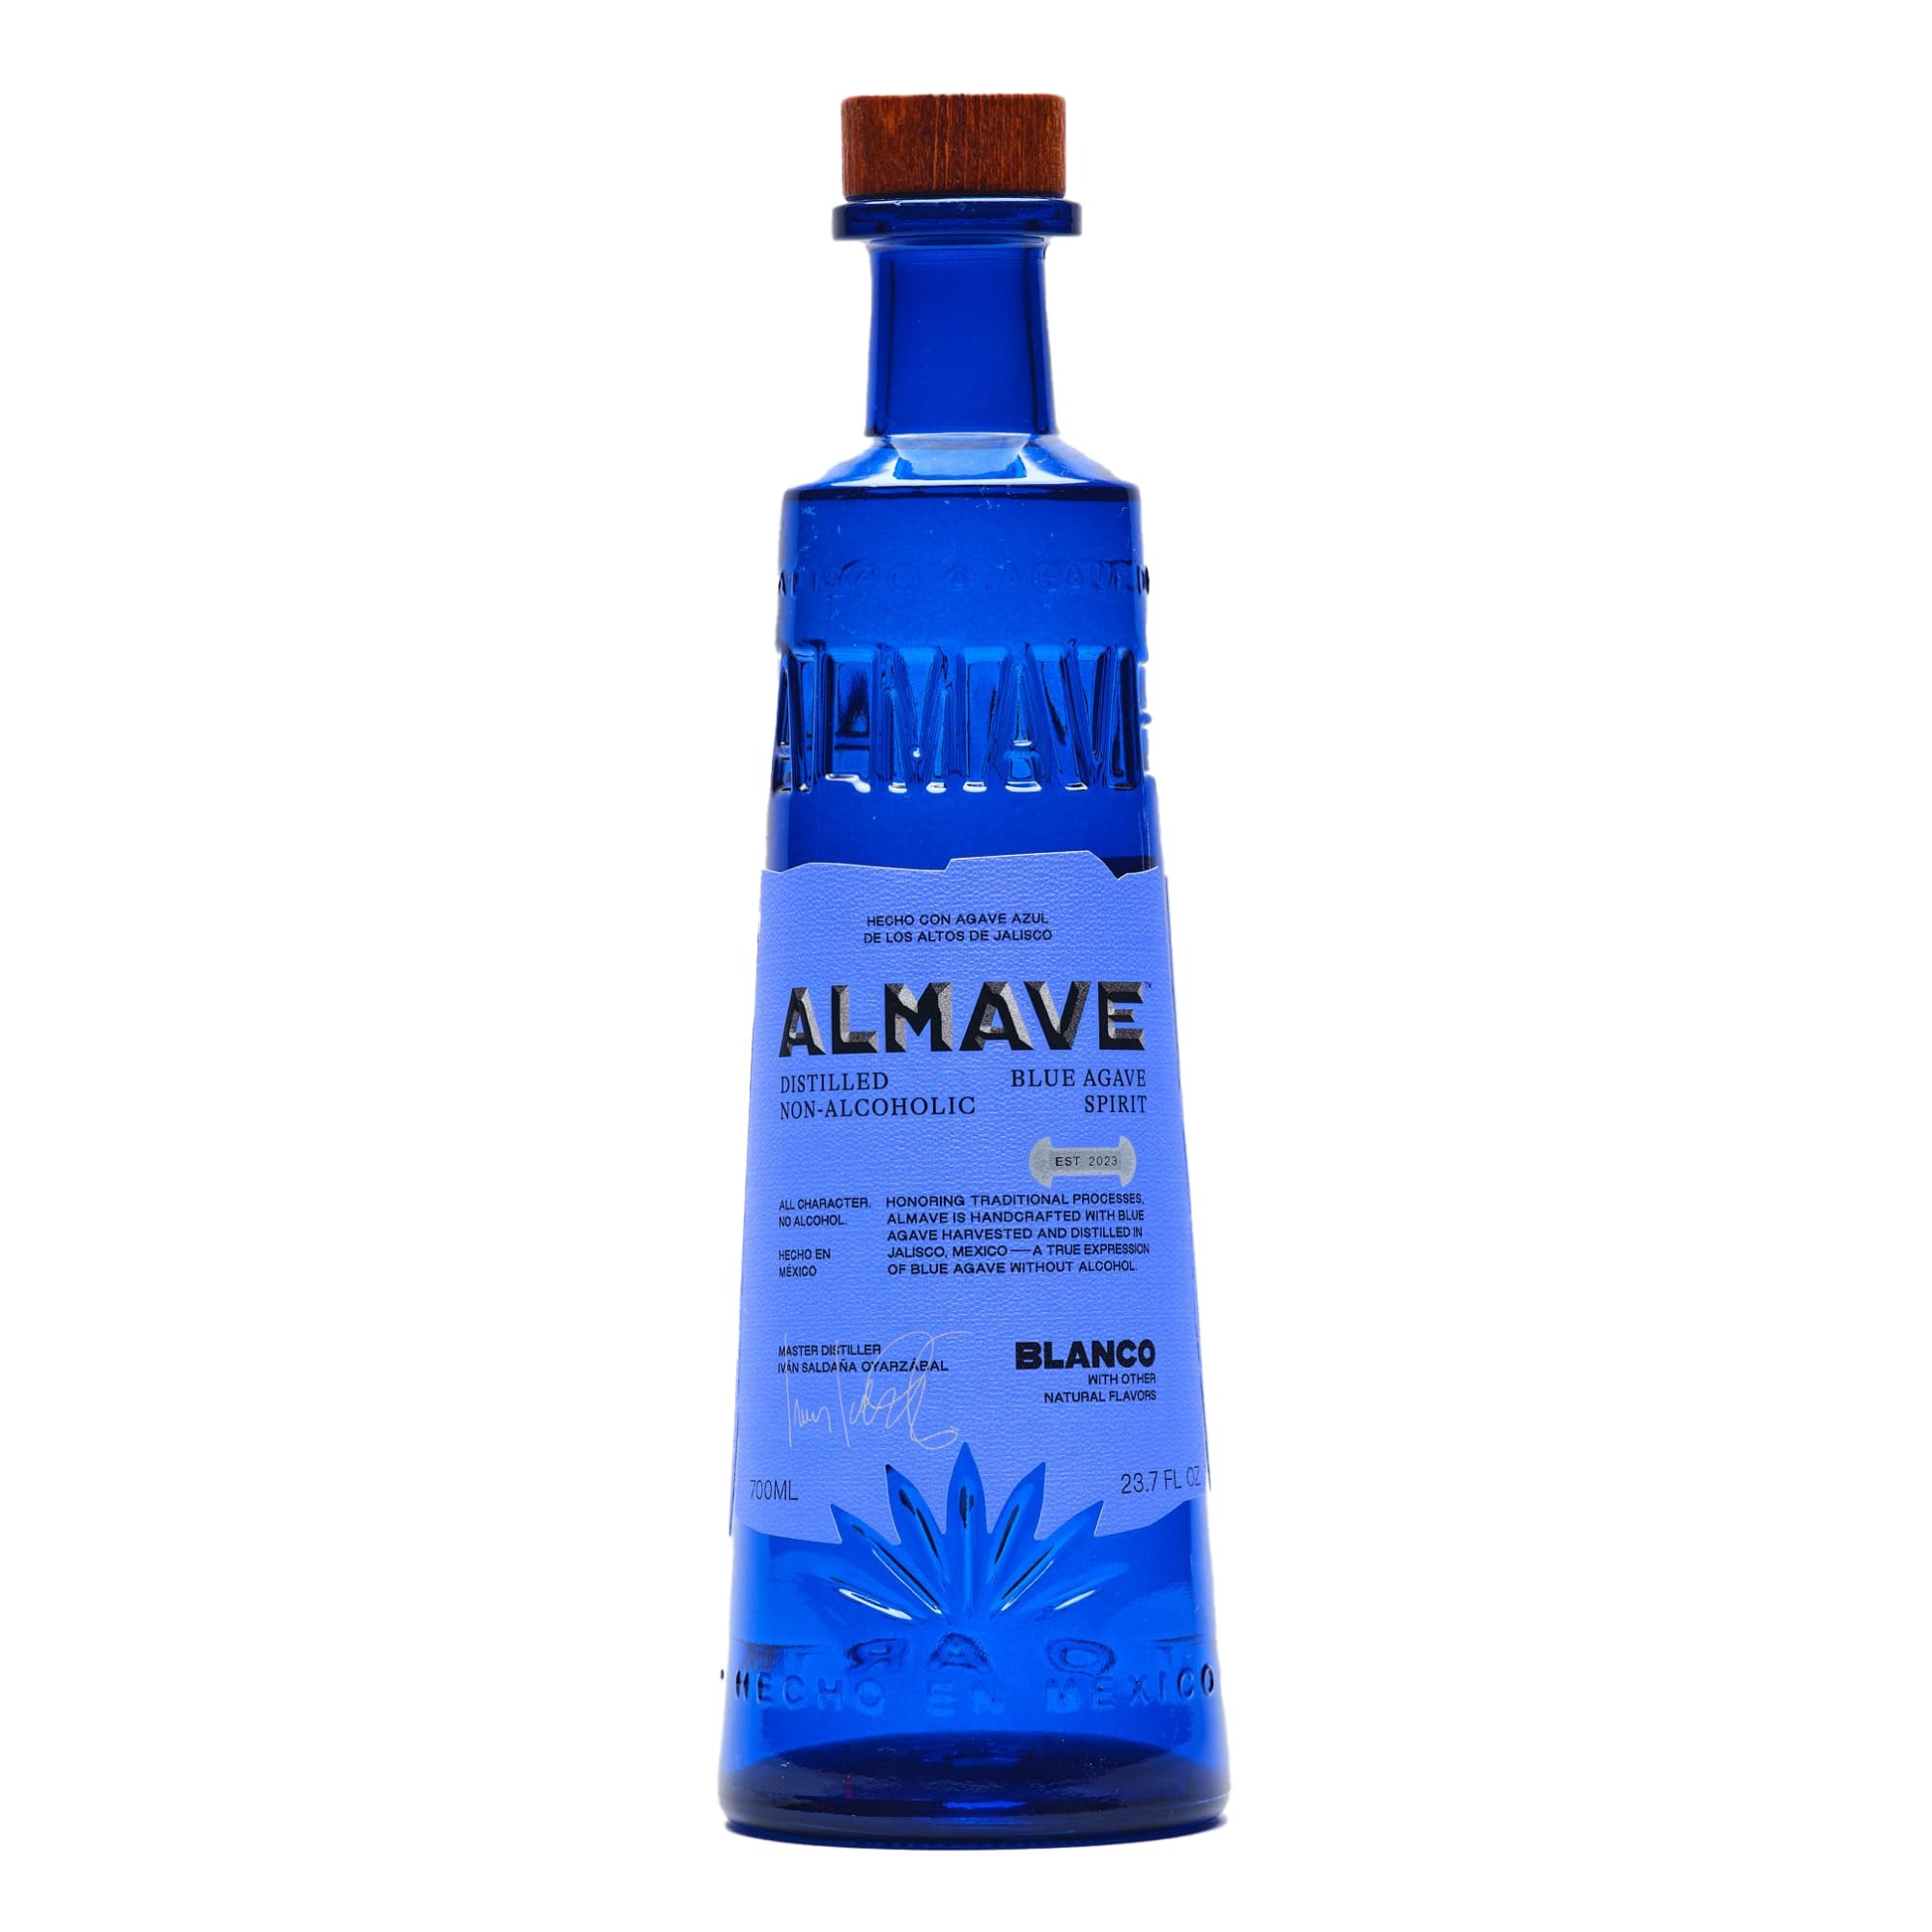
Item Name: Almave Blanco Non-Alcoholic Blue Agave Spirit – The First Premium Tequila Alternative Made with Blue Agave – Handcrafted in Jalisco, Mexico
Bullet Point 1: The First Premium Blue Agave Non-Alcoholic Spirit: Born in the highlands of Jalisco, the heart of tequila country, our non-alcoholic tequila alternative is handcrafted using traditional methods, authentic ingredients and a groundbreaking distillation process
Bullet Point 2: Ideal for Mixing Tequila-Inspired Non-Alcoholic Cocktails: Our crisp, clear Blanco features vibrant notes of fresh agave, spice, hints of acidity, and subtle sharpness; balanced and versatile with bright and fruity aromatics; the perfect choice for the uninhibited mixologist
Bullet Point 3: Crafted in Mexico With Expertise & Passion: Drawing on more than 20 years of tequila-making experience, our Mexican Master Distiller Iván Saldaña and his team blend innovation and time-honored techniques to produce superior quality alcohol-free spirits; unlike full-proof tequila, our Jalisco-grown agave is never fermented, but instead repeatedly distilled
Bullet Point 4: All Character, No Alcohol: At Almave, we strive to redefine what’s possible; whether it’s a lively margarita night or a quieter occasion that calls for sipping and savoring, be free to live authentically and celebrate a legacy of craftsmanship without compromise
Bullet Point 5: Proof We’re The Real Deal: Don’t take our word for it—we’re proud to have been featured in GQ, Food & Wine, imbibe, NYLON, Esquire and beyond
Value: 23.7
Unit: Fl Oz

Price: 38.5